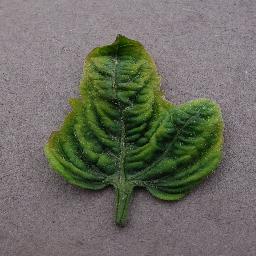
Label: Tomato___Tomato_Yellow_Leaf_Curl_Virus